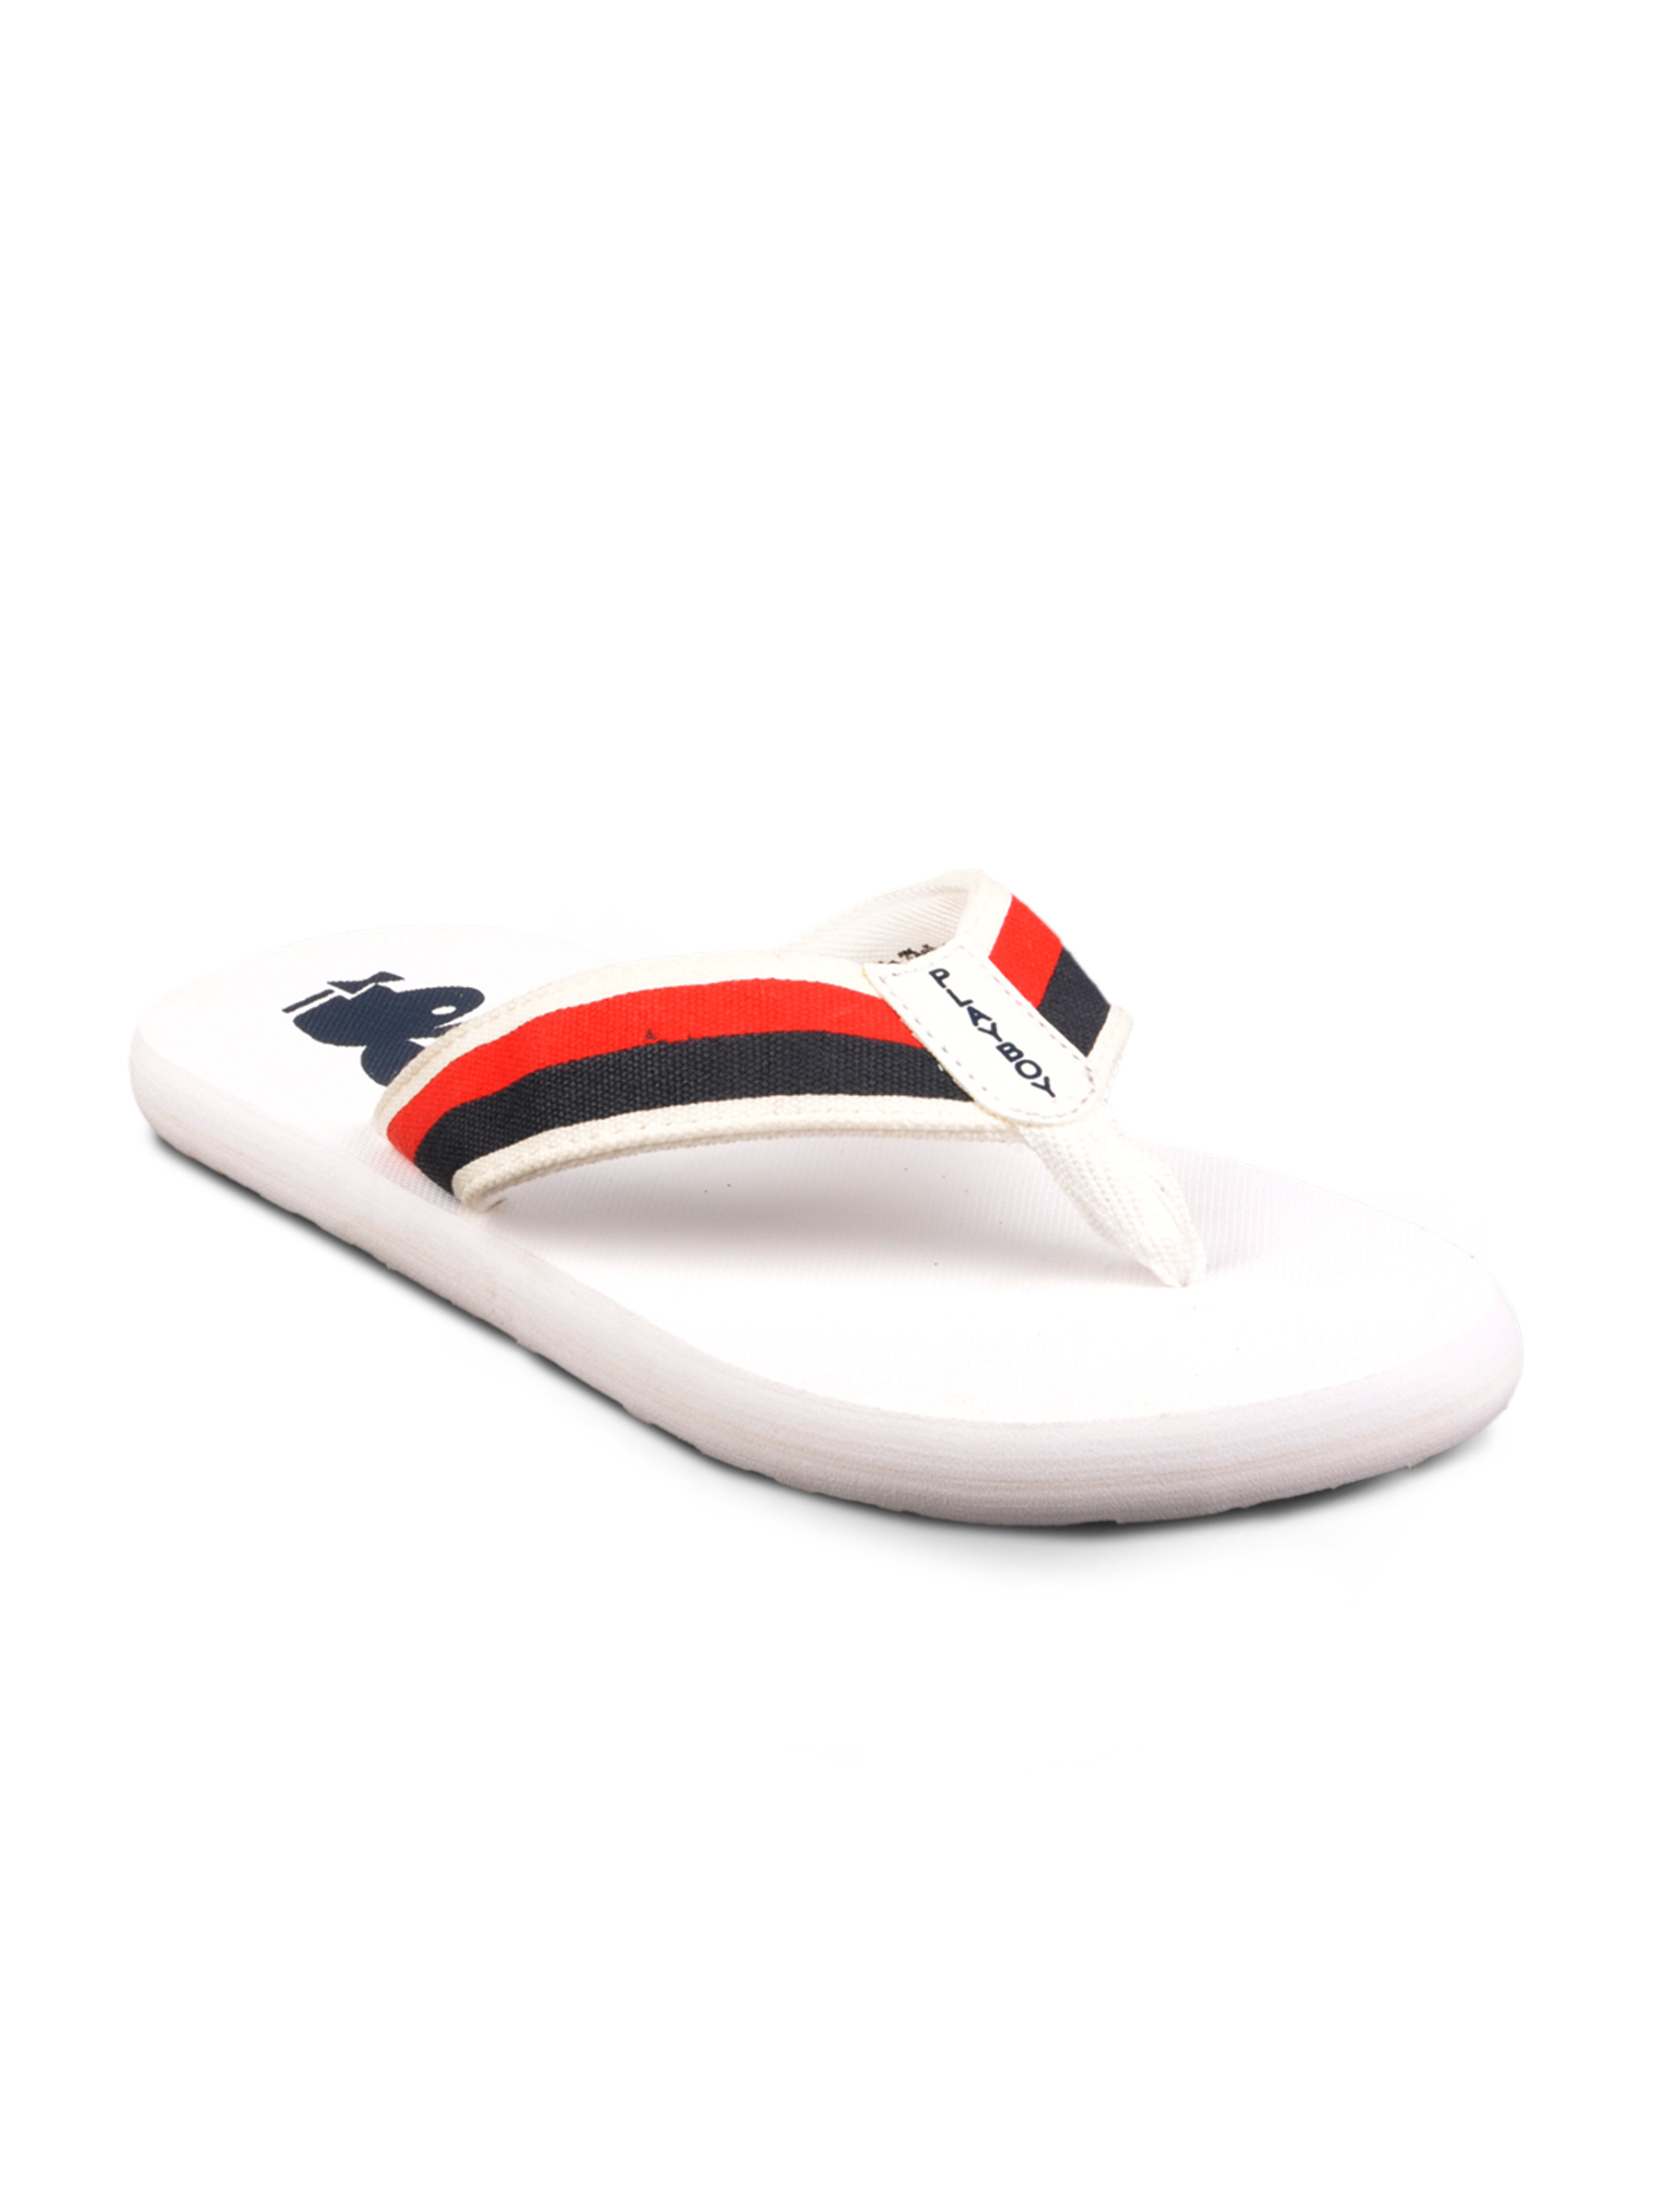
Playboy Men White Flip Flops
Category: Footwear / Flip Flops / Flip Flops
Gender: Men
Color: White
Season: Summer 2012
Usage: Casual